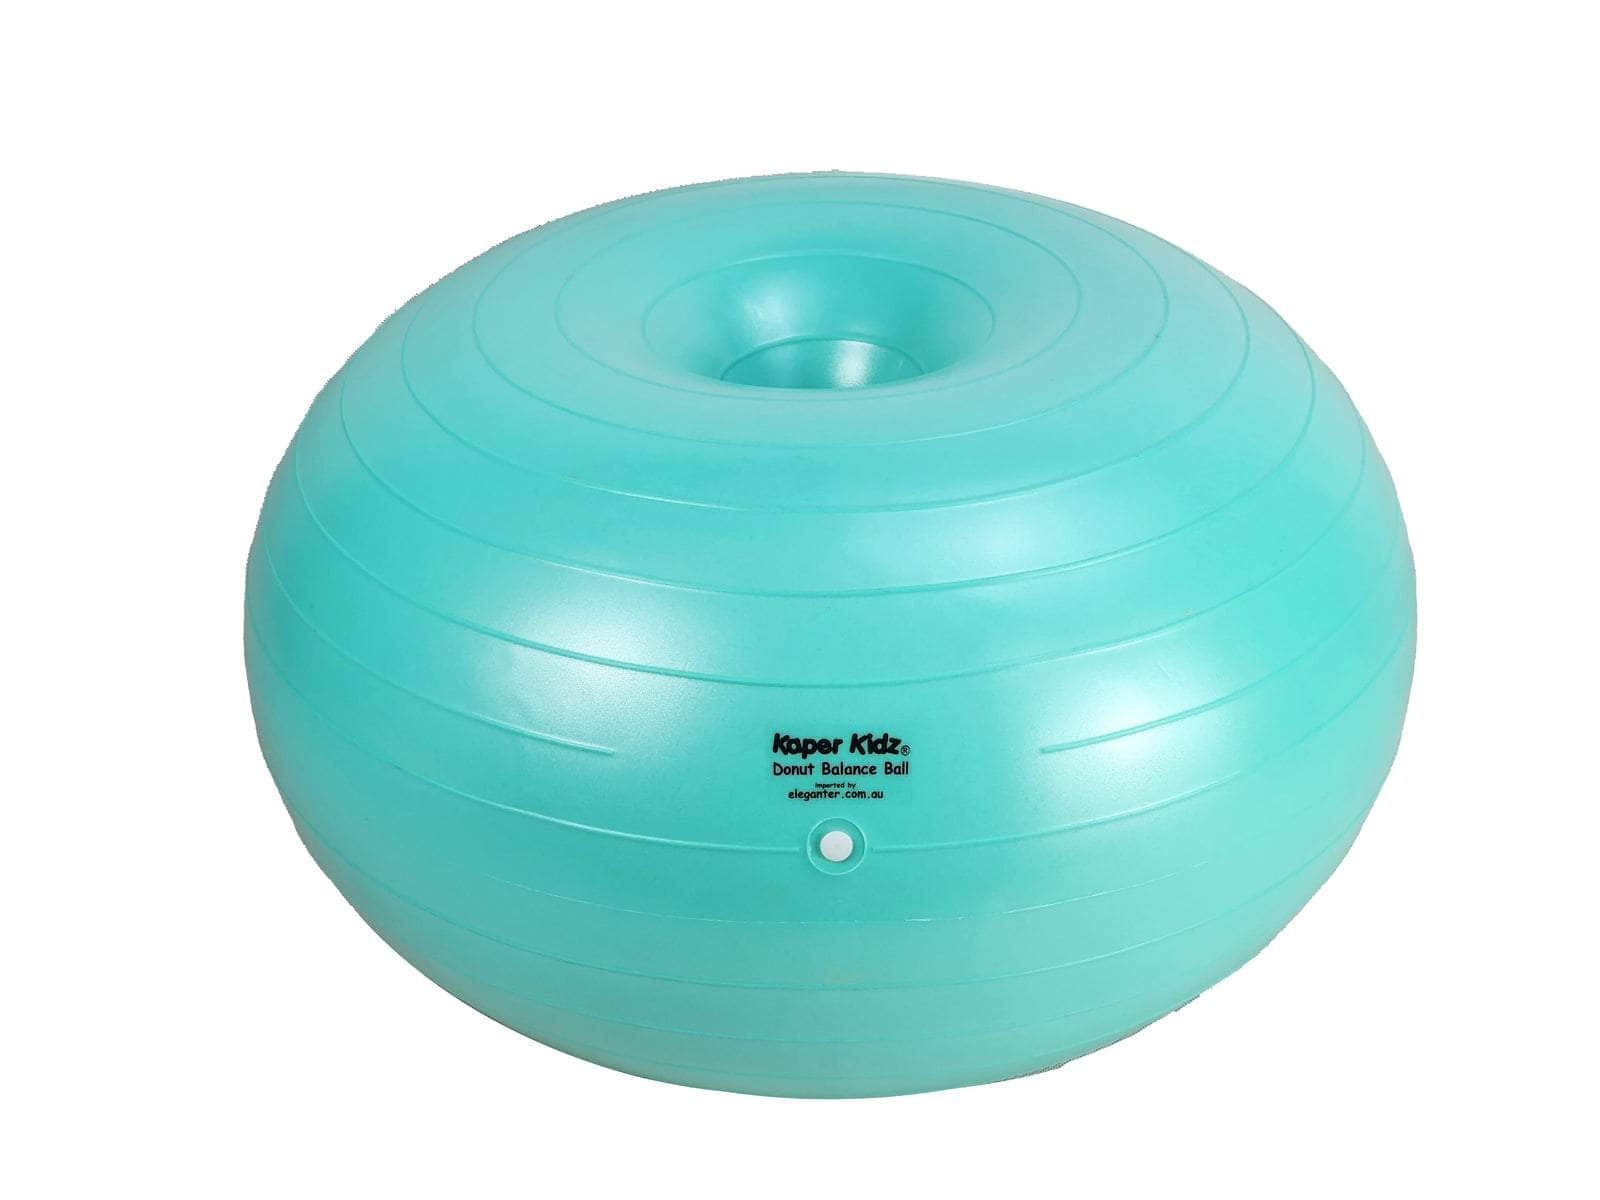
Donut balance ball green
Introducing our Donut Balance Ball - the playful twist to fitness and fun. This inflatable ball, shaped like a delicious donut, offers a new way to engage both kids and adults in active and healthy living. With its unique design, it provides stability challenges for workouts and exercises while doubling as a delightful seat for children. The included foot pump ensures easy inflation, making it ready for action in no time. For kids, it's a comfy and entertaining seat that promotes active sitting, perfect for playtime or learning. Meanwhile, adults can use it for balance training, core workouts, or as an alternative to a chair for an active sitting experience at home or work. Crafted from durable materials and designed for multi-purpose use, our Donut-Shaped Balance Ball isn't just a fitness accessory - it's a fun and engaging way to incorporate healthy habits into daily routines for the whole family. The Donut Balance Ball is made with anti-burst material and can hold up to 150kg of weight. When inflated, this ball measures 25cm high x 44cm diameter. Specification:Inflated donut Size: 46*46*20cmH Rec. Age: 12 Months + Brand: Help with balance and co ordinations Encourage physical activity and exercise Holds up to 150kg Comes with a free foot pump Materials: Soft Plastic Content Pieces: 3 Measurement: 46x22x25cm Age Rec. Age: 12 Months + Specification Inflated donut Size: 46*46*20cmH Bullet Points Help with balance and co ordinations Encourage physical activity and exercise Holds up to 150kg Comes with a free foot pump
Brand: Simple Deals
Category: Sporting Goods > Fitness & General Exercise Equipment > Balance Trainers